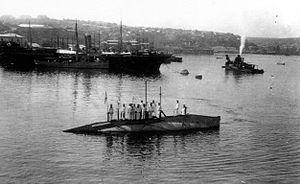
La Classe Som était une classe de sous-marins de la marine impériale russe.